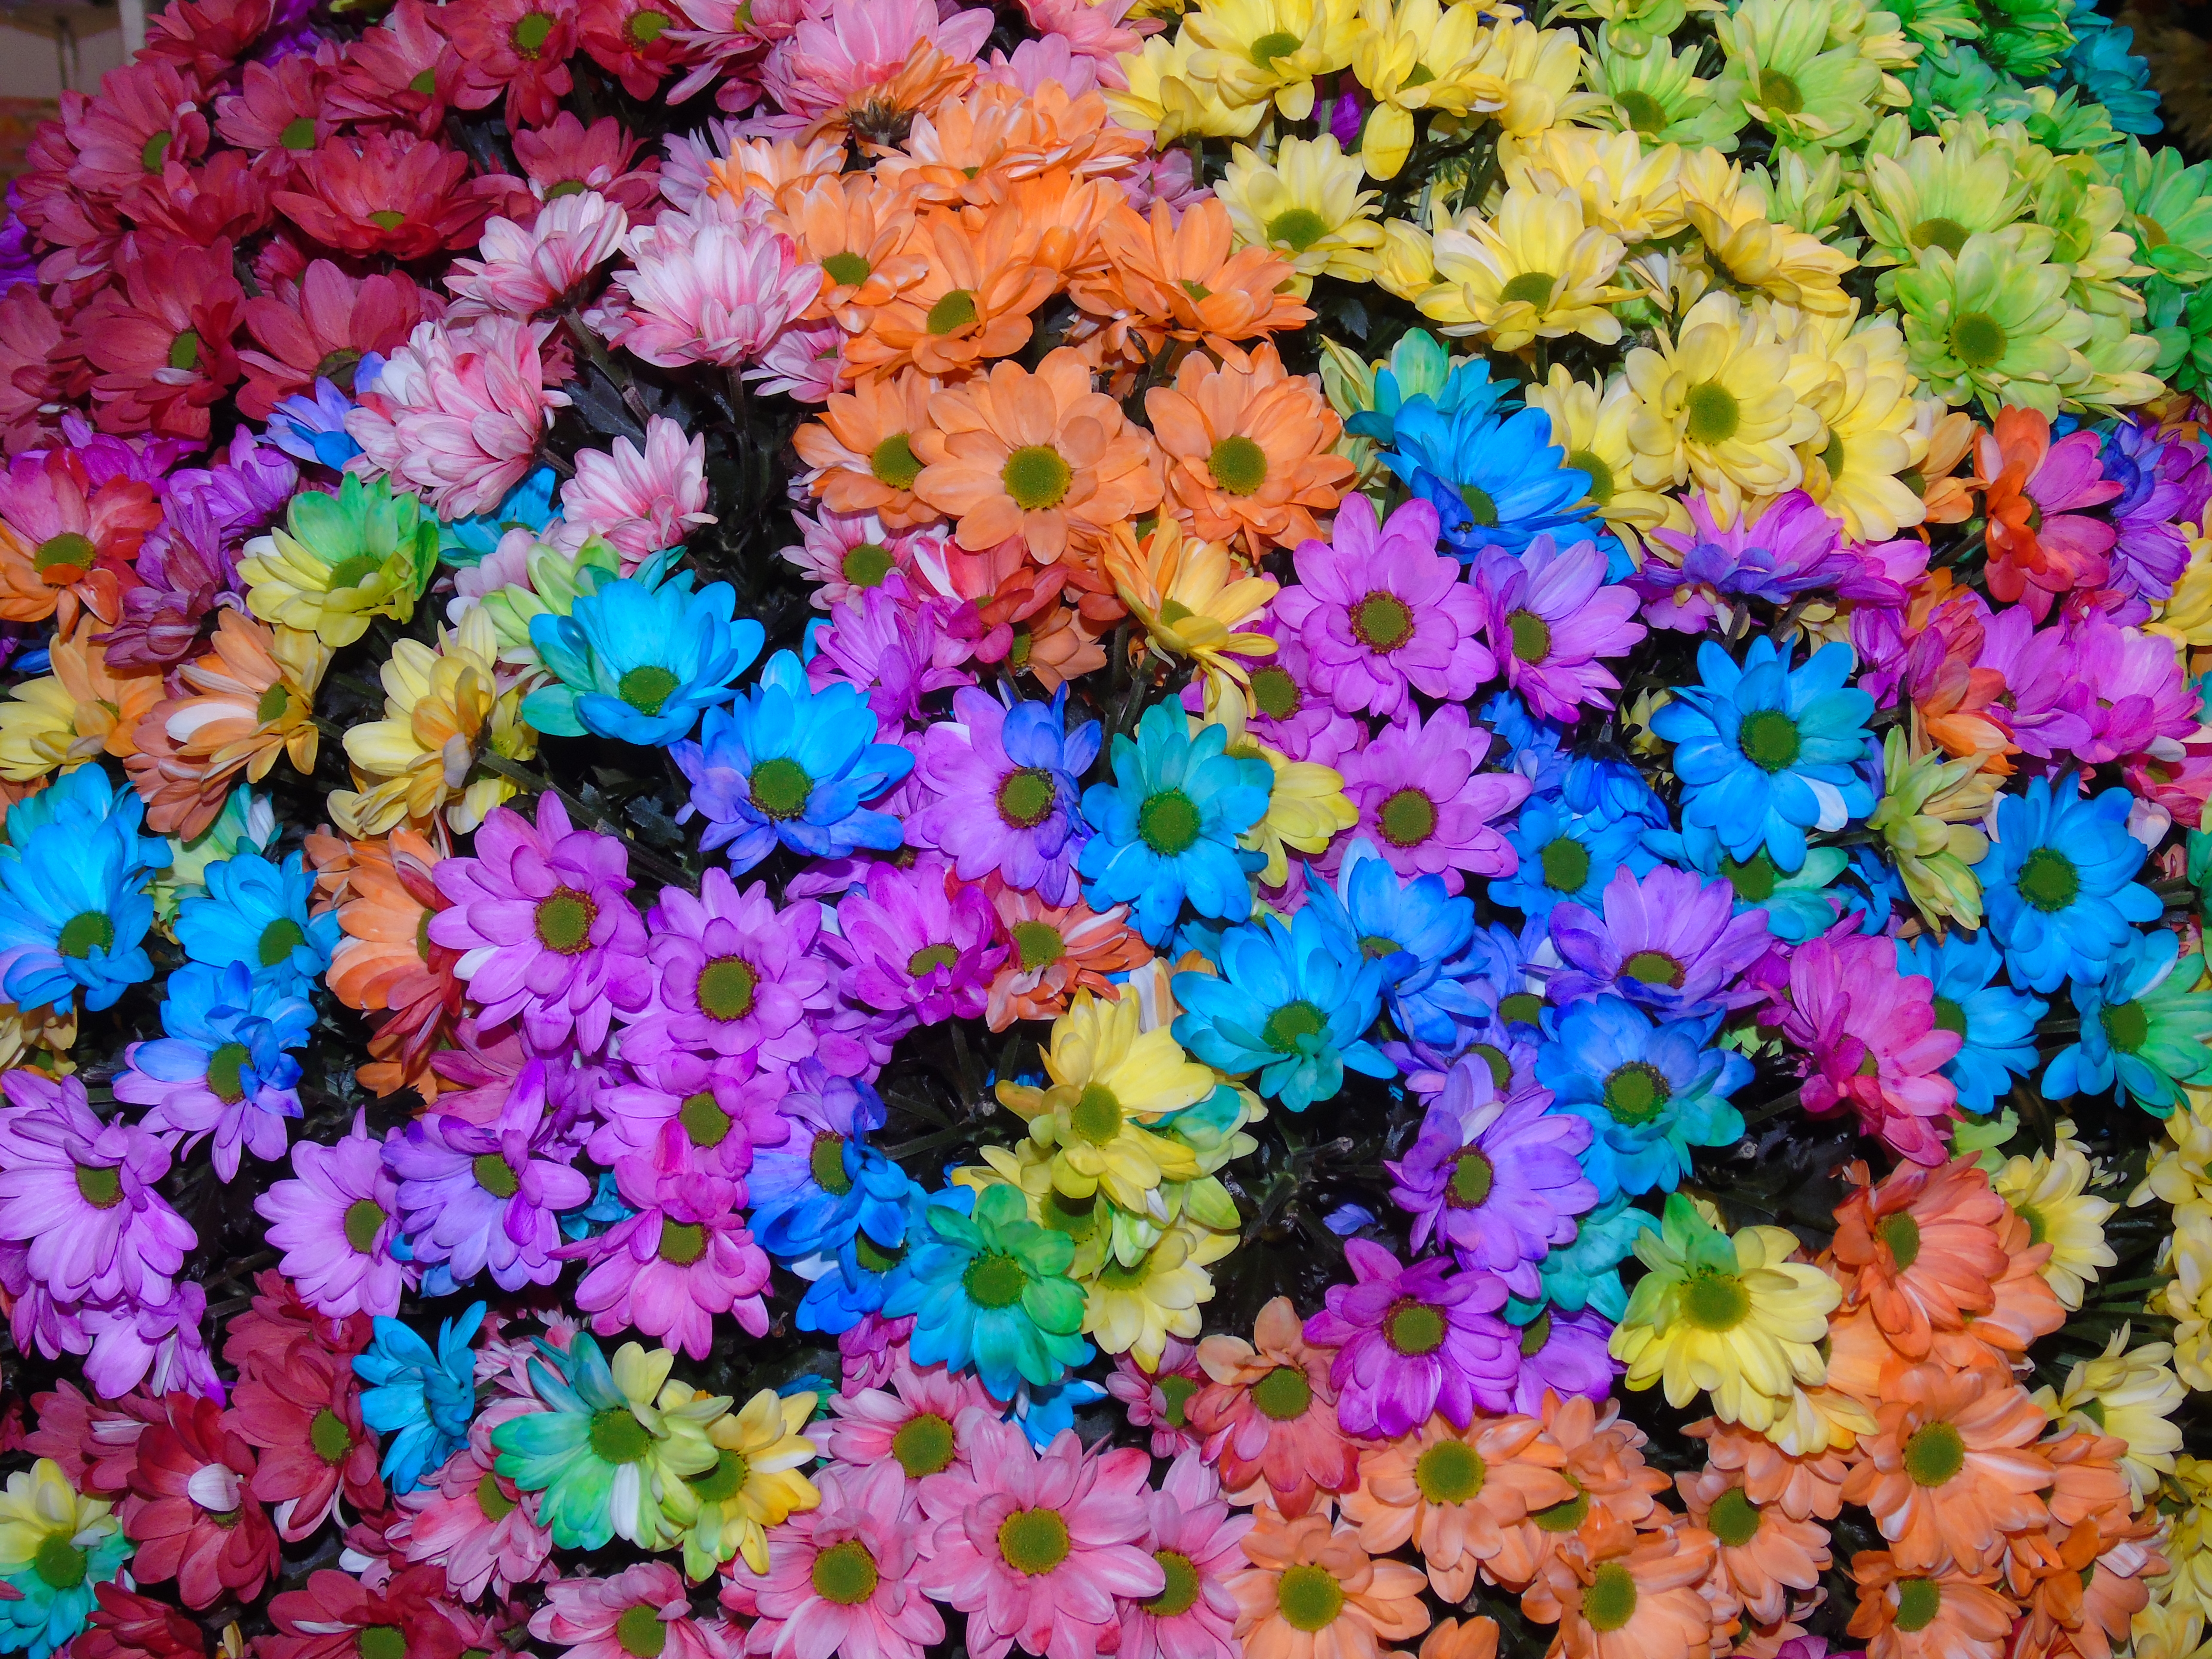
flower, blue, plant, purple, pink, spring, botany, petal, flowering plant, floral design, annual plant, magenta, primula, wildflower, groundcover, floristry, artificial flower, cut flowers, electric blue, shrub, herbaceous plant, bouquet, violet family, perennial plant, verbena, blossom, petunia